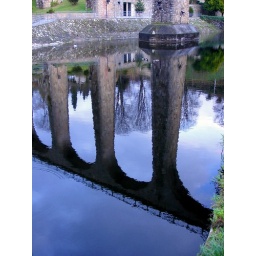
water under the bridge